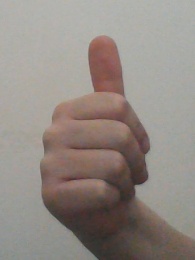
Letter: aleff